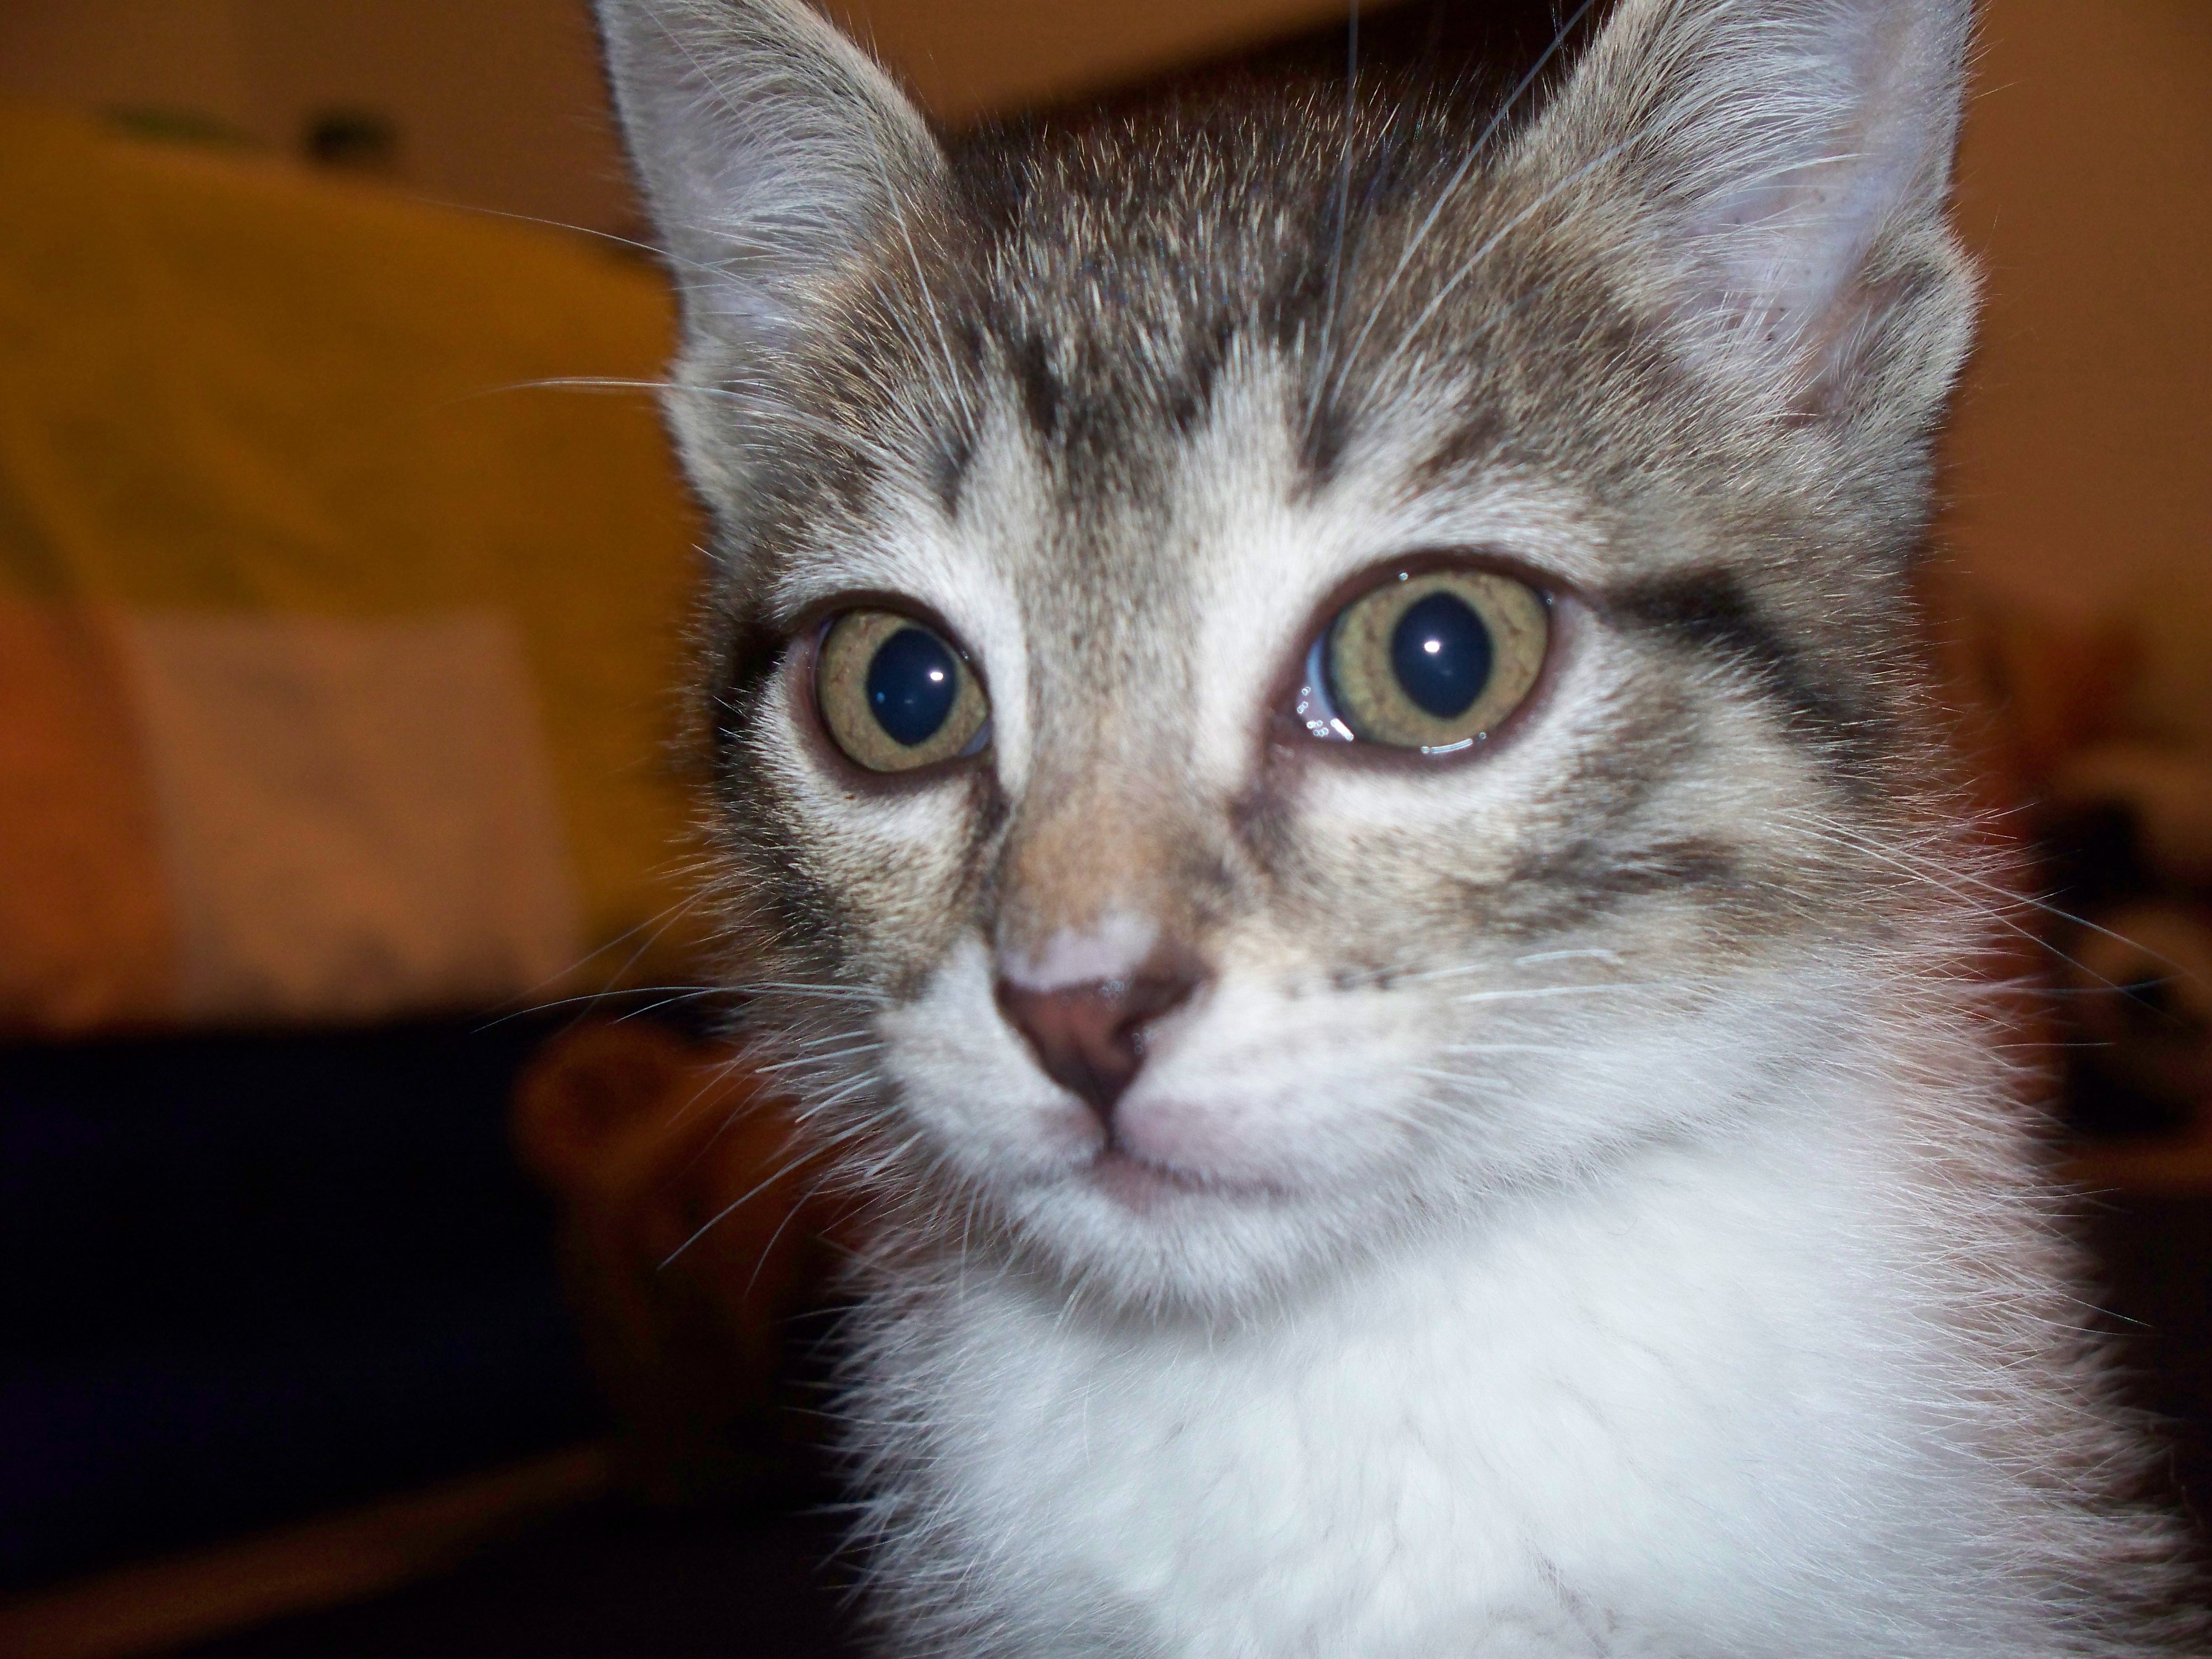
animal, flying, pet, kitten, cat, mammal, black, yellow, fauna, smile, circle, mouth, close up, face, eyes, whiskers, grey, billy, happy, animals, bee, vertebrate, wasp, cute cat, ville, smiley, cat face, emoticon, cat's eyes, smilies, european shorthair, small to medium sized cats, cat like mammal, carnivoran, domestic short haired cat, domestic long haired cat